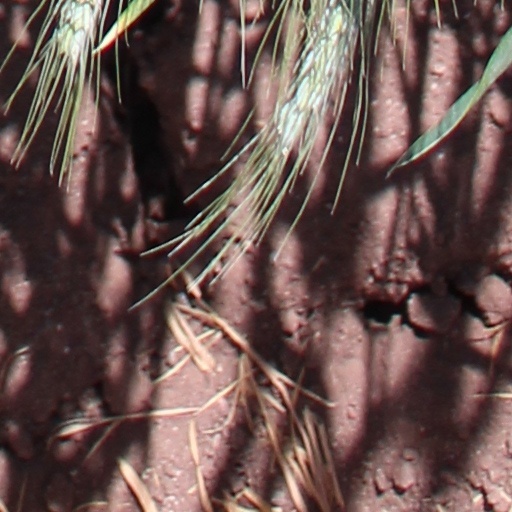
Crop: wheat